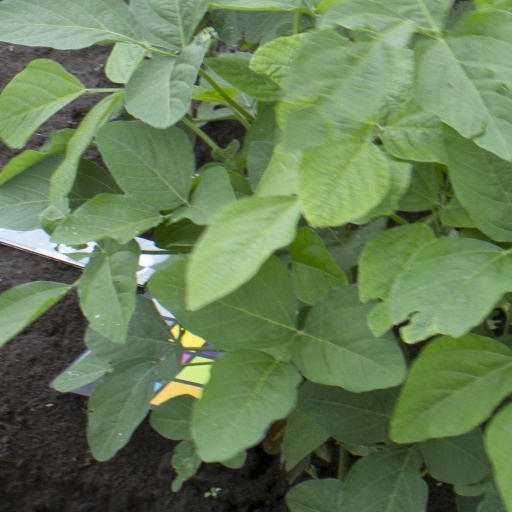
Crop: soybean